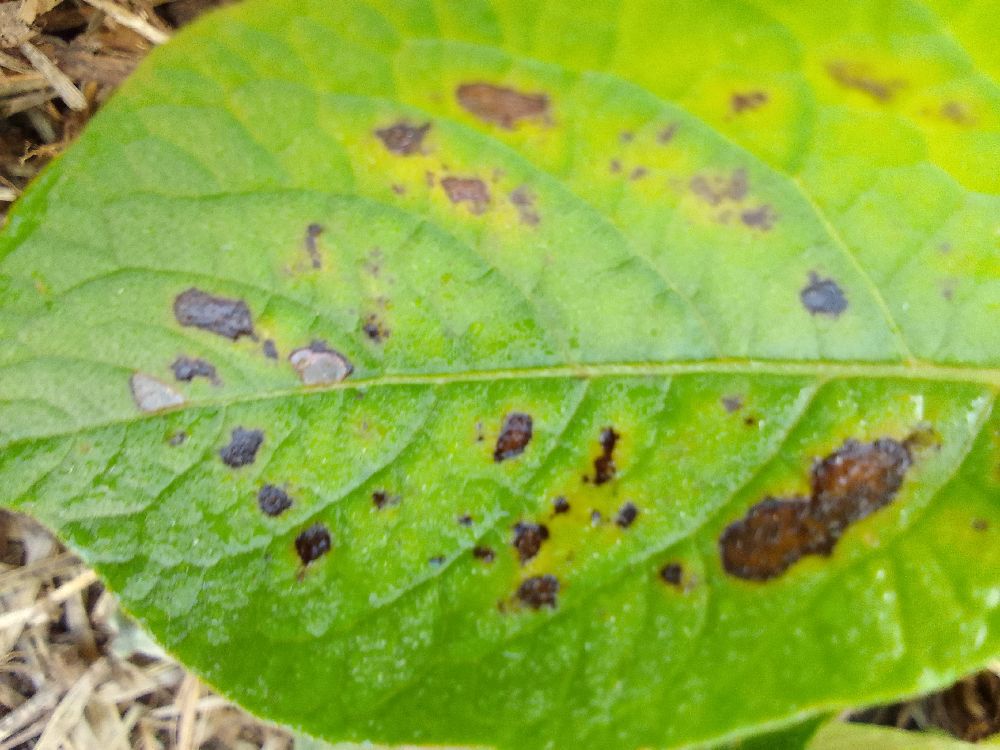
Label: Early blight